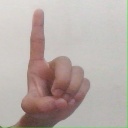
अक्षर: ड